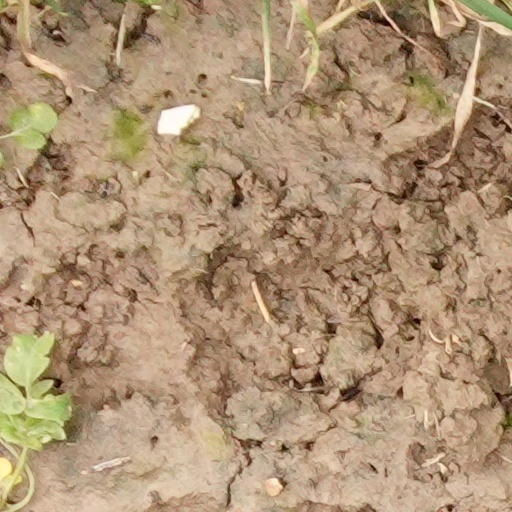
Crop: wheat